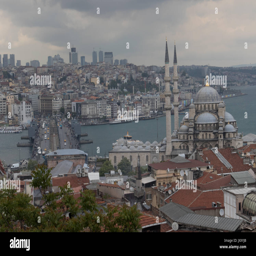
originally known as person , was built